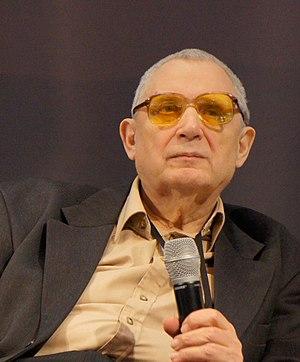
Youri Mamleev au salon du Livre 2012.